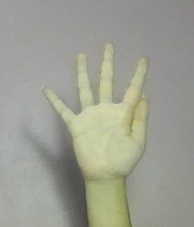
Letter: sheen